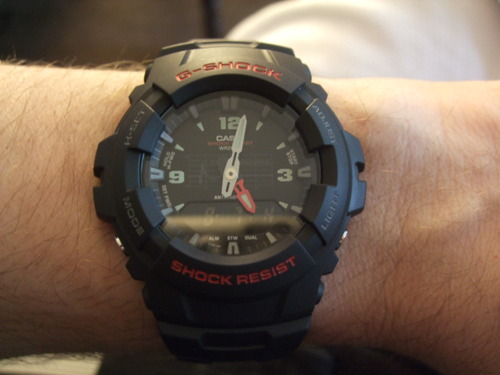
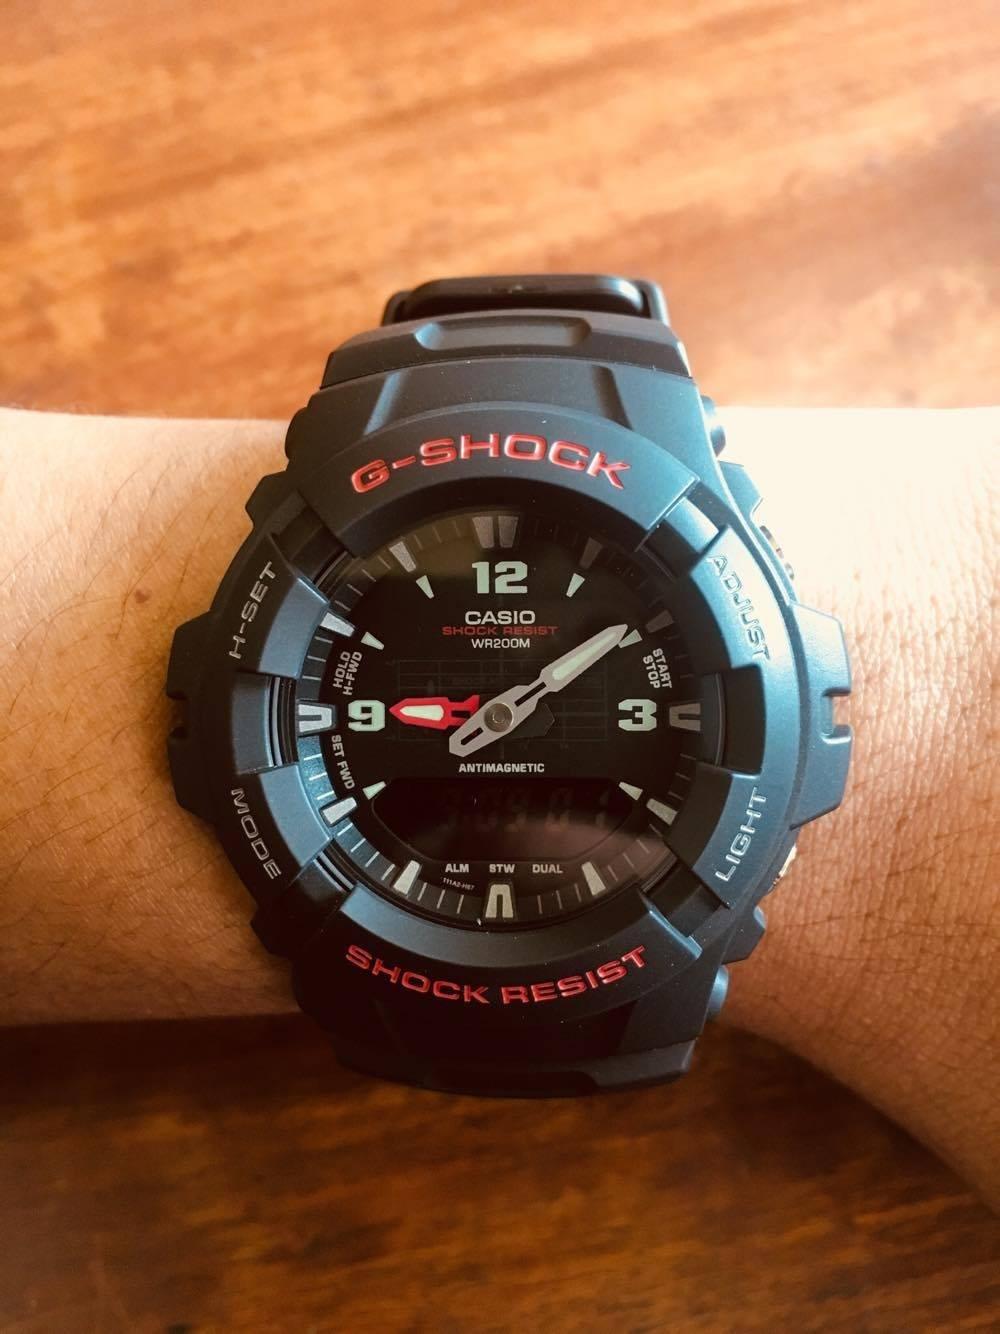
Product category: accessories_watch
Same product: yes